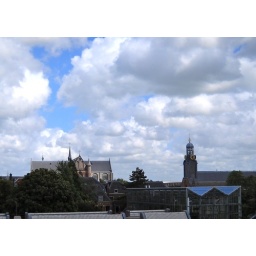
Skies above Leiden from the Lipsius' building roof [8/24/2010]